Redonda Mesa

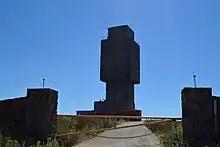
Closer view of the tower.

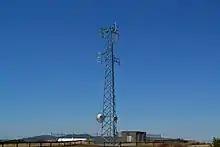
A radio or cellphone tower on top of the mesa, a recent addition to the mesa top, constructed around the year 2006.

In the late 1960s the top of Redonda Mesa (along with several parcels in the valley below) was purchased from the Rancho California Land Company by Edward E. Sharp of Newport Beach, California, a leading real estate broker in the region.